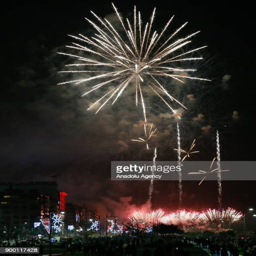
fireworks light up the sky above a city